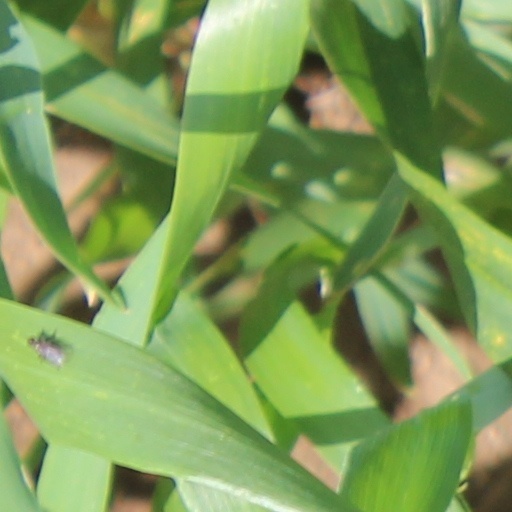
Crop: wheat